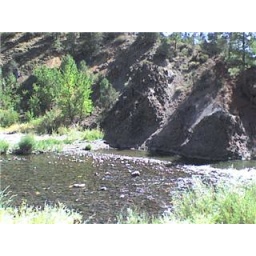
Carson River - looks like a pool by the rocks where the fish may be hiding.